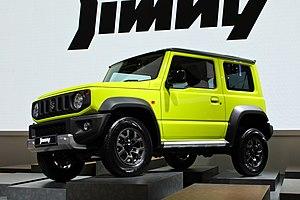
La Suzuki Jimny est un petit 4x4 produit par Suzuki depuis 1970 en quatre générations.